Rex Whistler

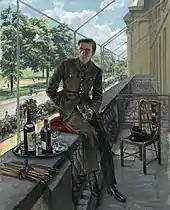
"Self-Portrait in Welsh Guards Uniform" (1940)

When war broke out, although he was 35, Whistler was eager to join the army. He was commissioned into the Welsh Guards as a Second lieutenant in June 1940. He served in the Guards Armoured Division.